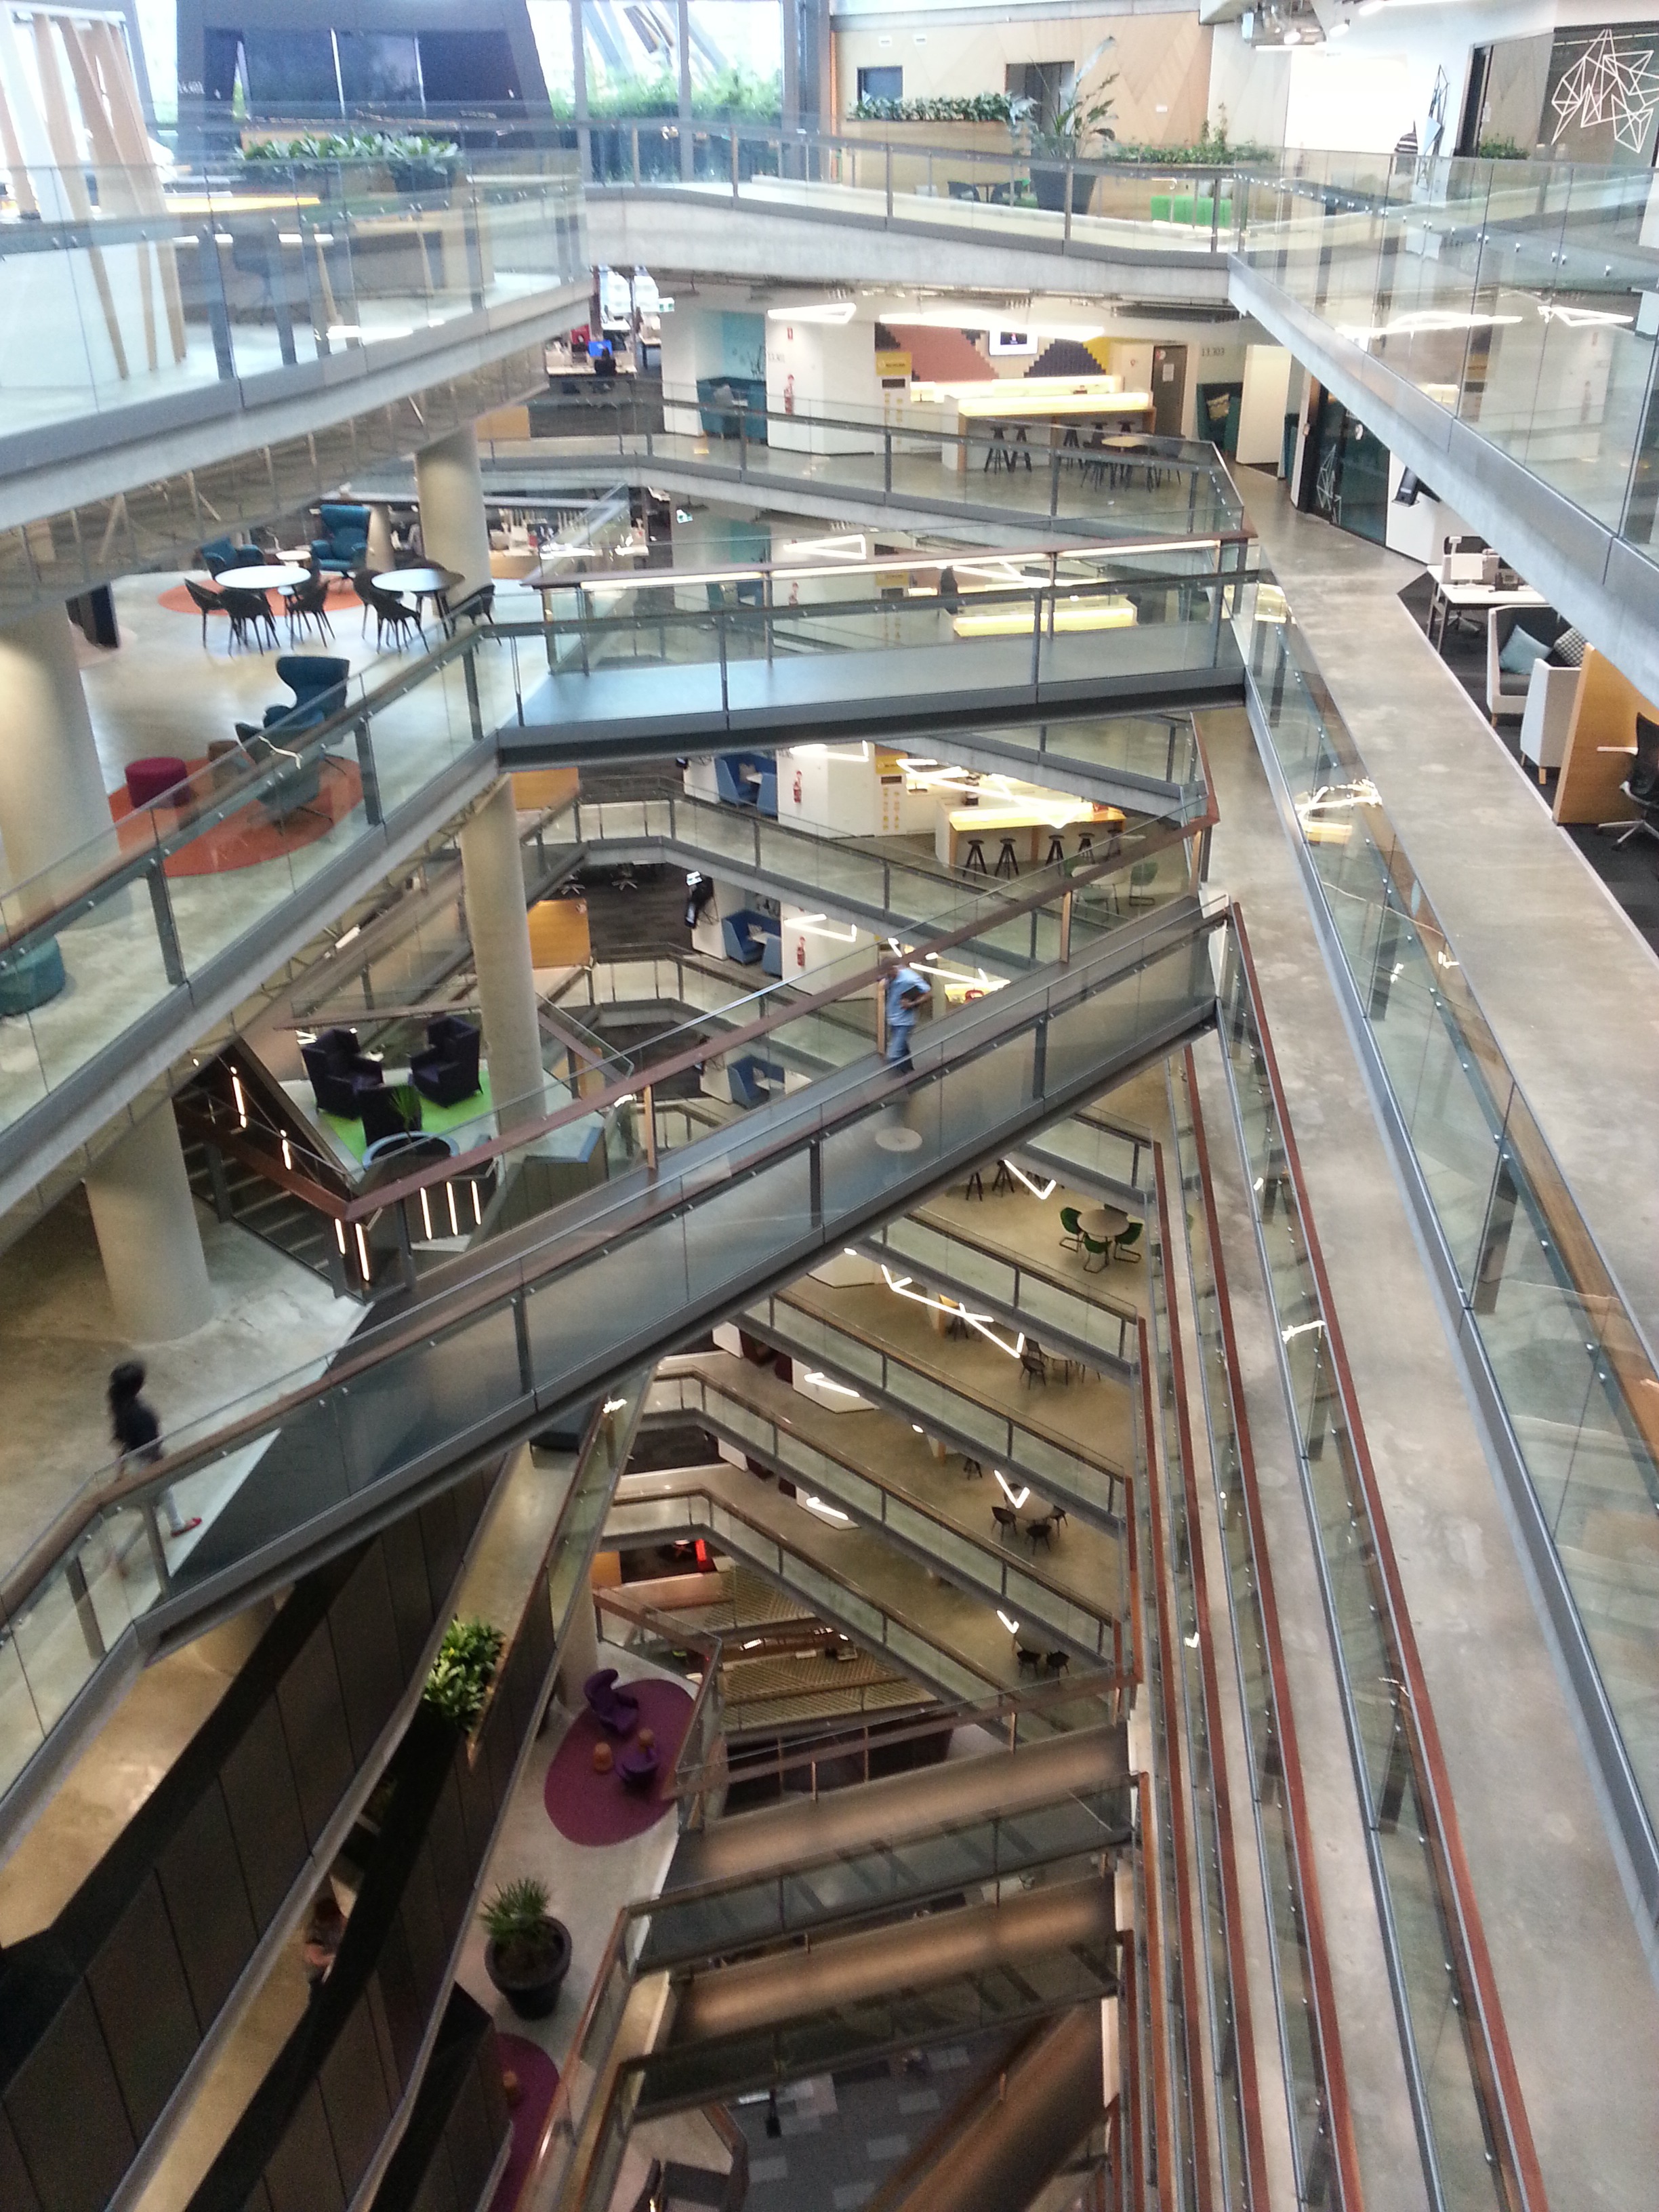
architecture, structure, track, interior, building, urban, transport, construction, vehicle, business, modern, public transport, design, contemporary, vestibule